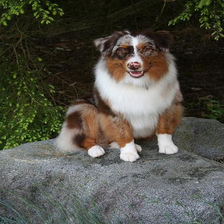
Species: dog
Breed: shiba inu